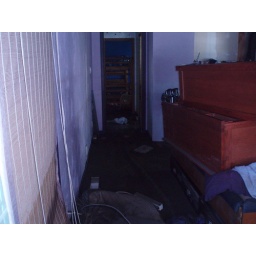
The water went over the dressers on the bed and our new mattress will have to be tossed.